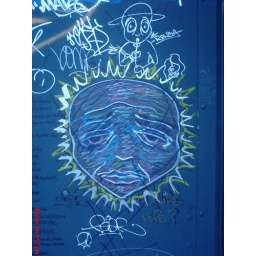
Magic door way in the alley behind water street gastown.